Williám Méndez

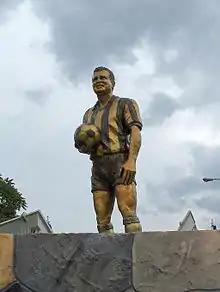

Williám Méndez (born 10 December 1958) is a Venezuelan footballer. He played in nine matches for the Venezuela national football team from 1985 to 1987. He was also part of Venezuela's squad for the 1987 Copa América tournament.